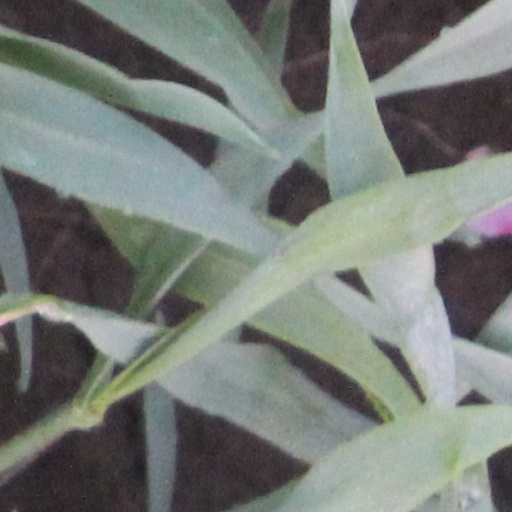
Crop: wheat